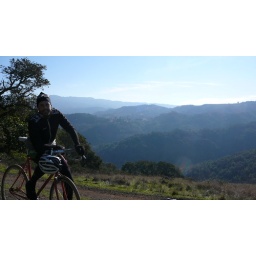
view of pine mountain in marin county, ca